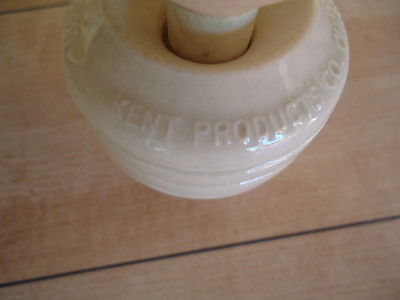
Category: coffee maker